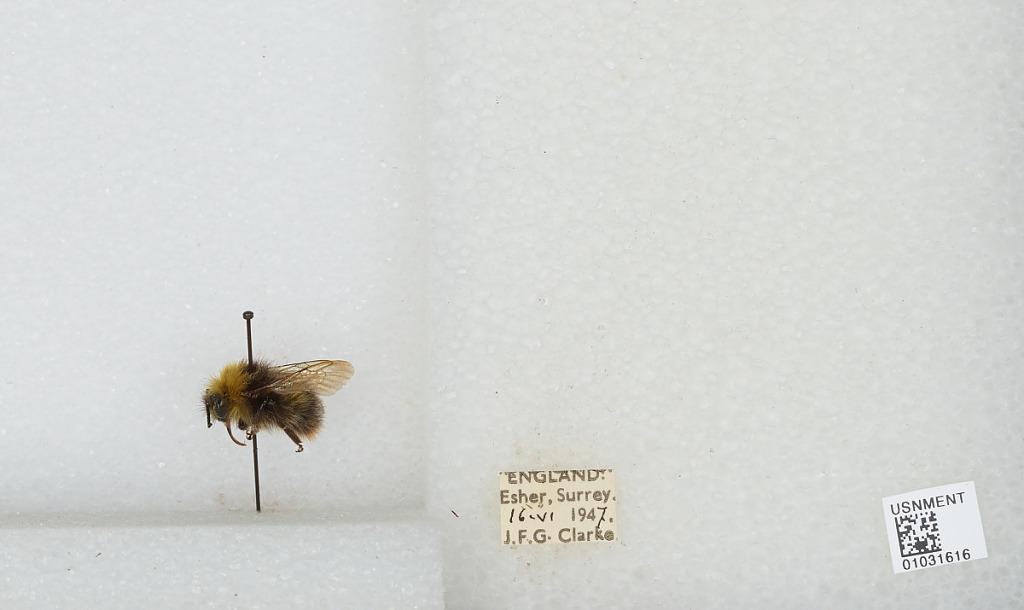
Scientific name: Bombus (Pyrobombus) pratorum (Linnaeus)
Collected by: J. Clarke
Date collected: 1947-6-16
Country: United Kingdom
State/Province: England
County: Surrey
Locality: Esher
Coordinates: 51.3691, -0.365